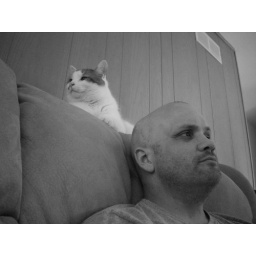
existence as transient clouds in an autumn sky